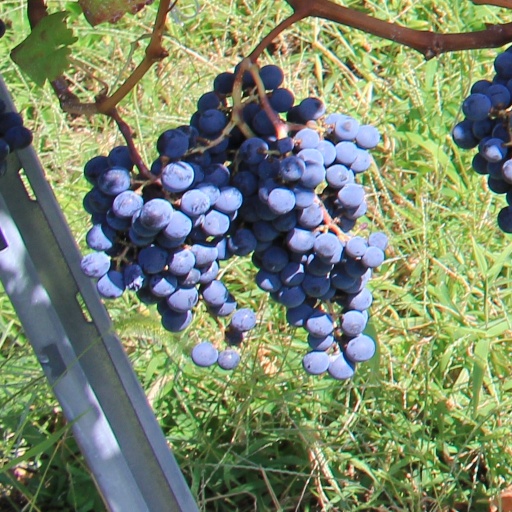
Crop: grape